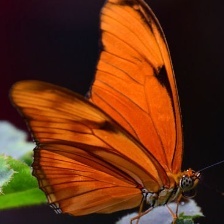
Species: JULIA